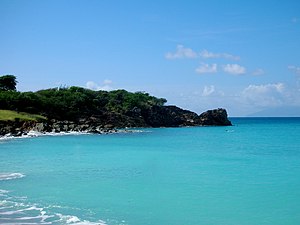
Antigua
Kysten ved Antigua.
Antigua er en ø i Caribien, som udgør den største del af østaten Antigua og Barbuda. Antigua ligger 40 km syd for Barbuda.